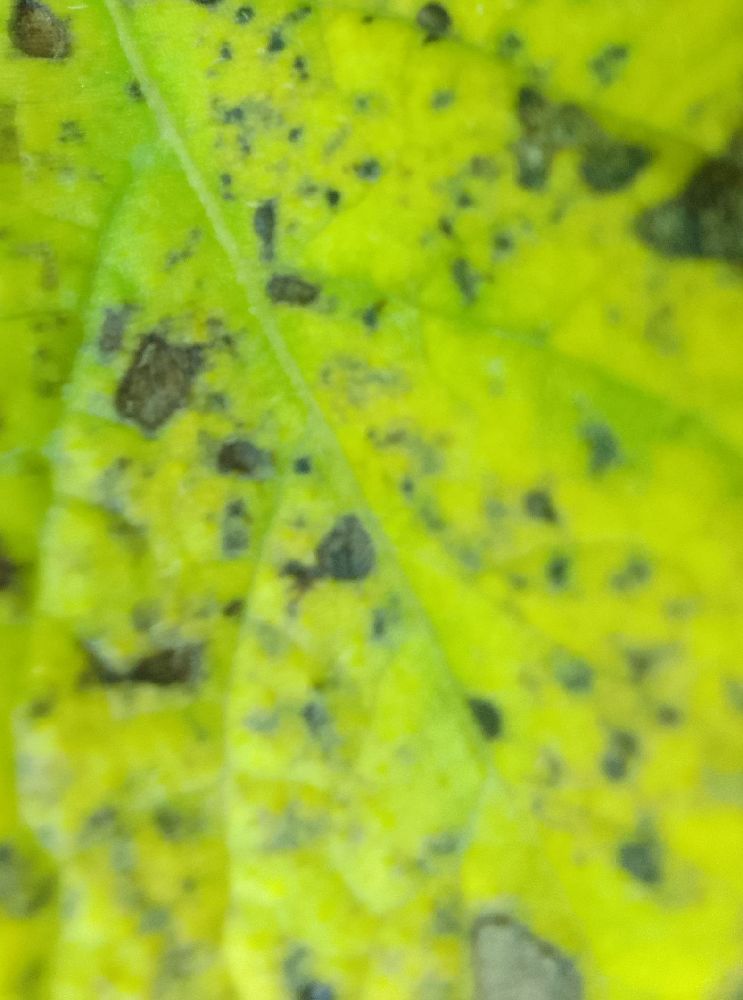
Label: Early blight